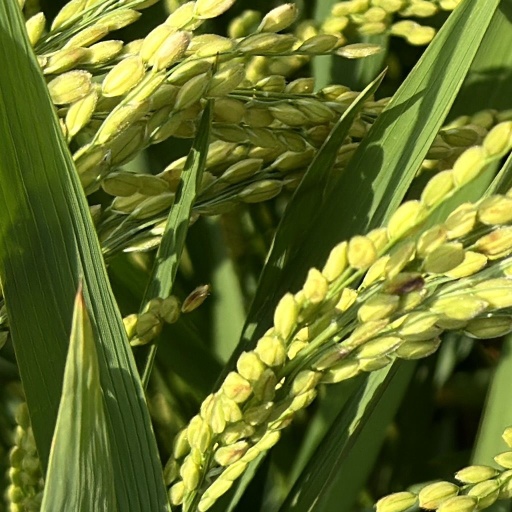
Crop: rice